History of Patna

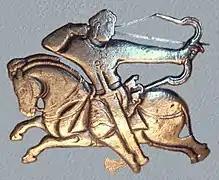
The depiction of a Hepthalite horseman (Huna people) who were defeated by Skandagupta from the British Museum.

Harsha, who was a successor of the Guptas, quickly moved to reestablish an Indian empire. From 606 to 647, he ruled over an empire in northern India. Harsha was perhaps one of the greatest conquerors of Indian history, and unlike all of his conquering predecessors, he was a brilliant administrator. He was also a great patron of culture. His capital city, Kanauj, extended for four or five miles along the Ganges River and was filled with magnificent buildings. Only one-fourth of the taxes he collected went to administration of the government. The remainder went to charity, rewards, and especially to culture: art, literature, music, and religion